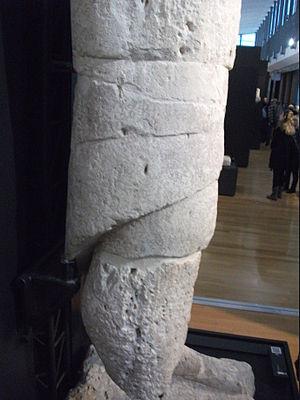
Les géants de Mont-Prama sont des statues en grès remontant à la période de l'histoire sarde dite de la culture nuragique. Découverts en 1974 par un agriculteur dans l'ouest de la Sardaigne, les fragments des statues ont été exhumés dans la localité de Mont'e Prama, sur le territoire de la commune de Cabras, dans la péninsule du Sinis une région de la province d'Oristano en Italie. D'une hauteur de 2 mètres à 2,5 mètres, elles auraient été taillées au plus tôt vers le Xᵉ siècle av. J.-C., même si cette datation fait débat, en particulier du fait de l'imprécision des premières fouilles. Les circonstances de leur destruction ne sont pas éclaircies et sont parfois mises en relation avec la prise de contrôle de la Sardaigne par les Carthaginois.